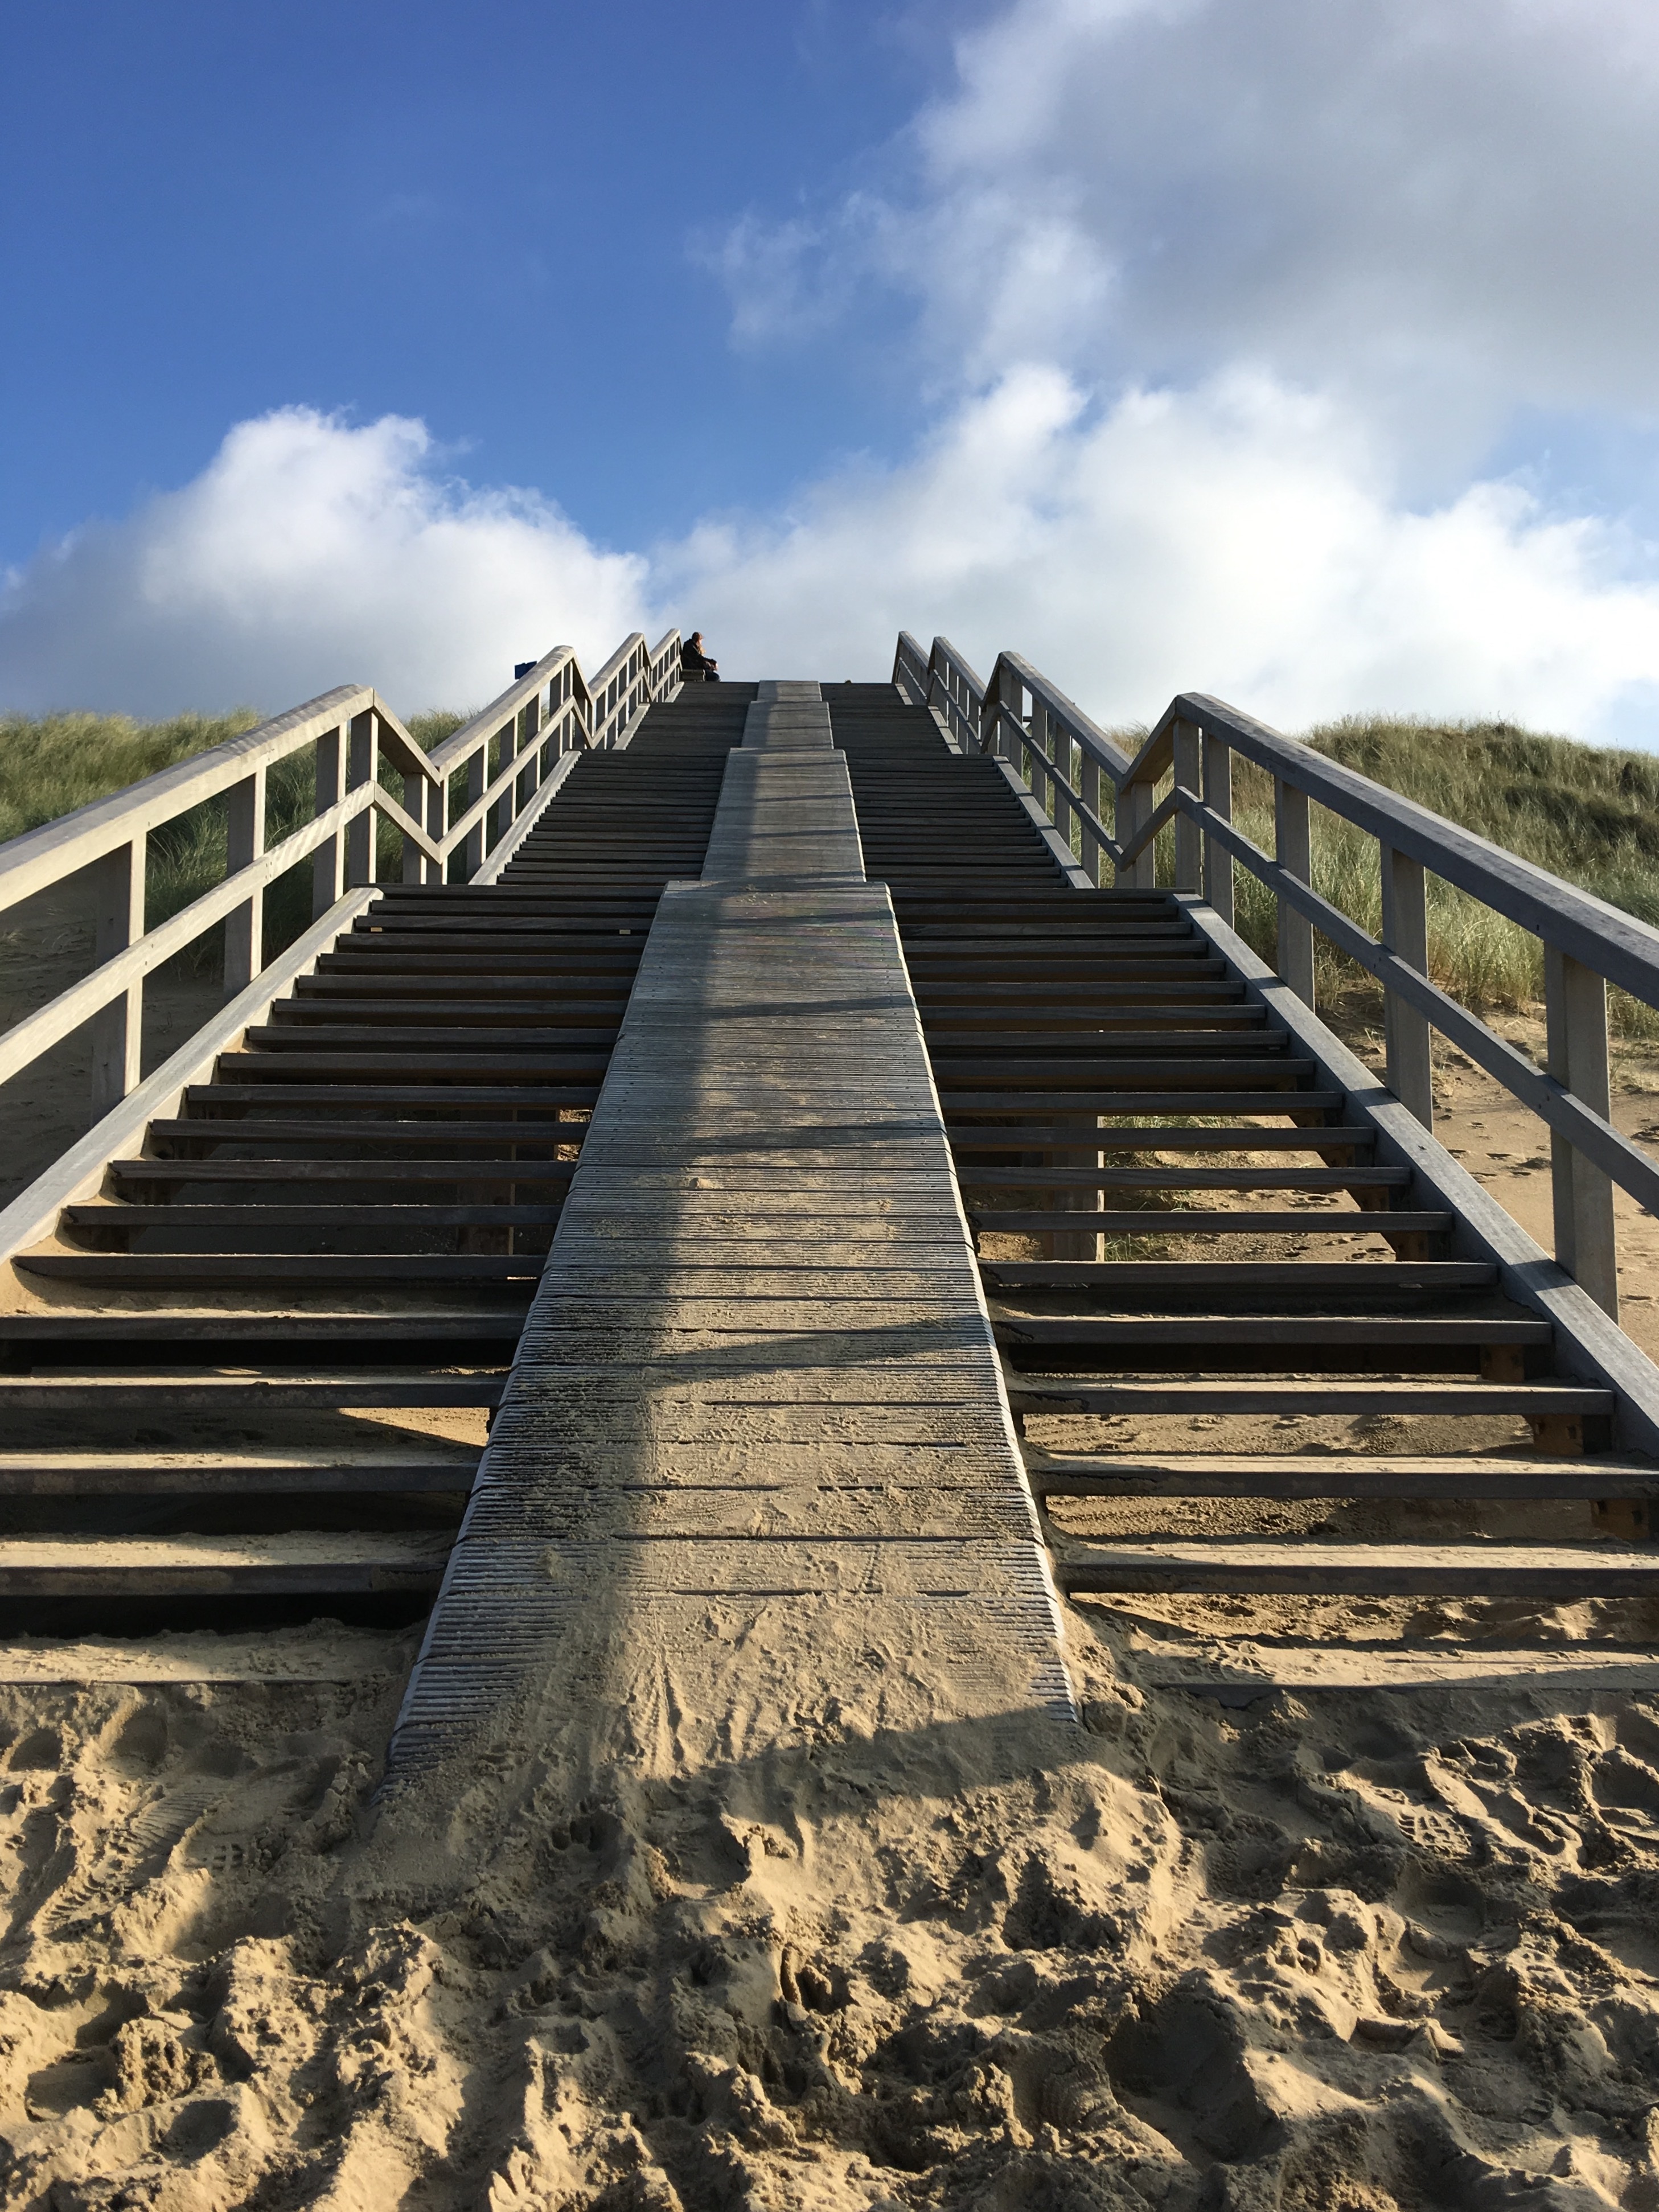
beach, sea, coast, boardwalk, bridge, sunlight, pier, walkway, reflection, dunes, scheveningen, clouds, wassenaar, trap, meijendel